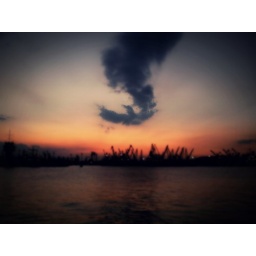
a bird in the sky